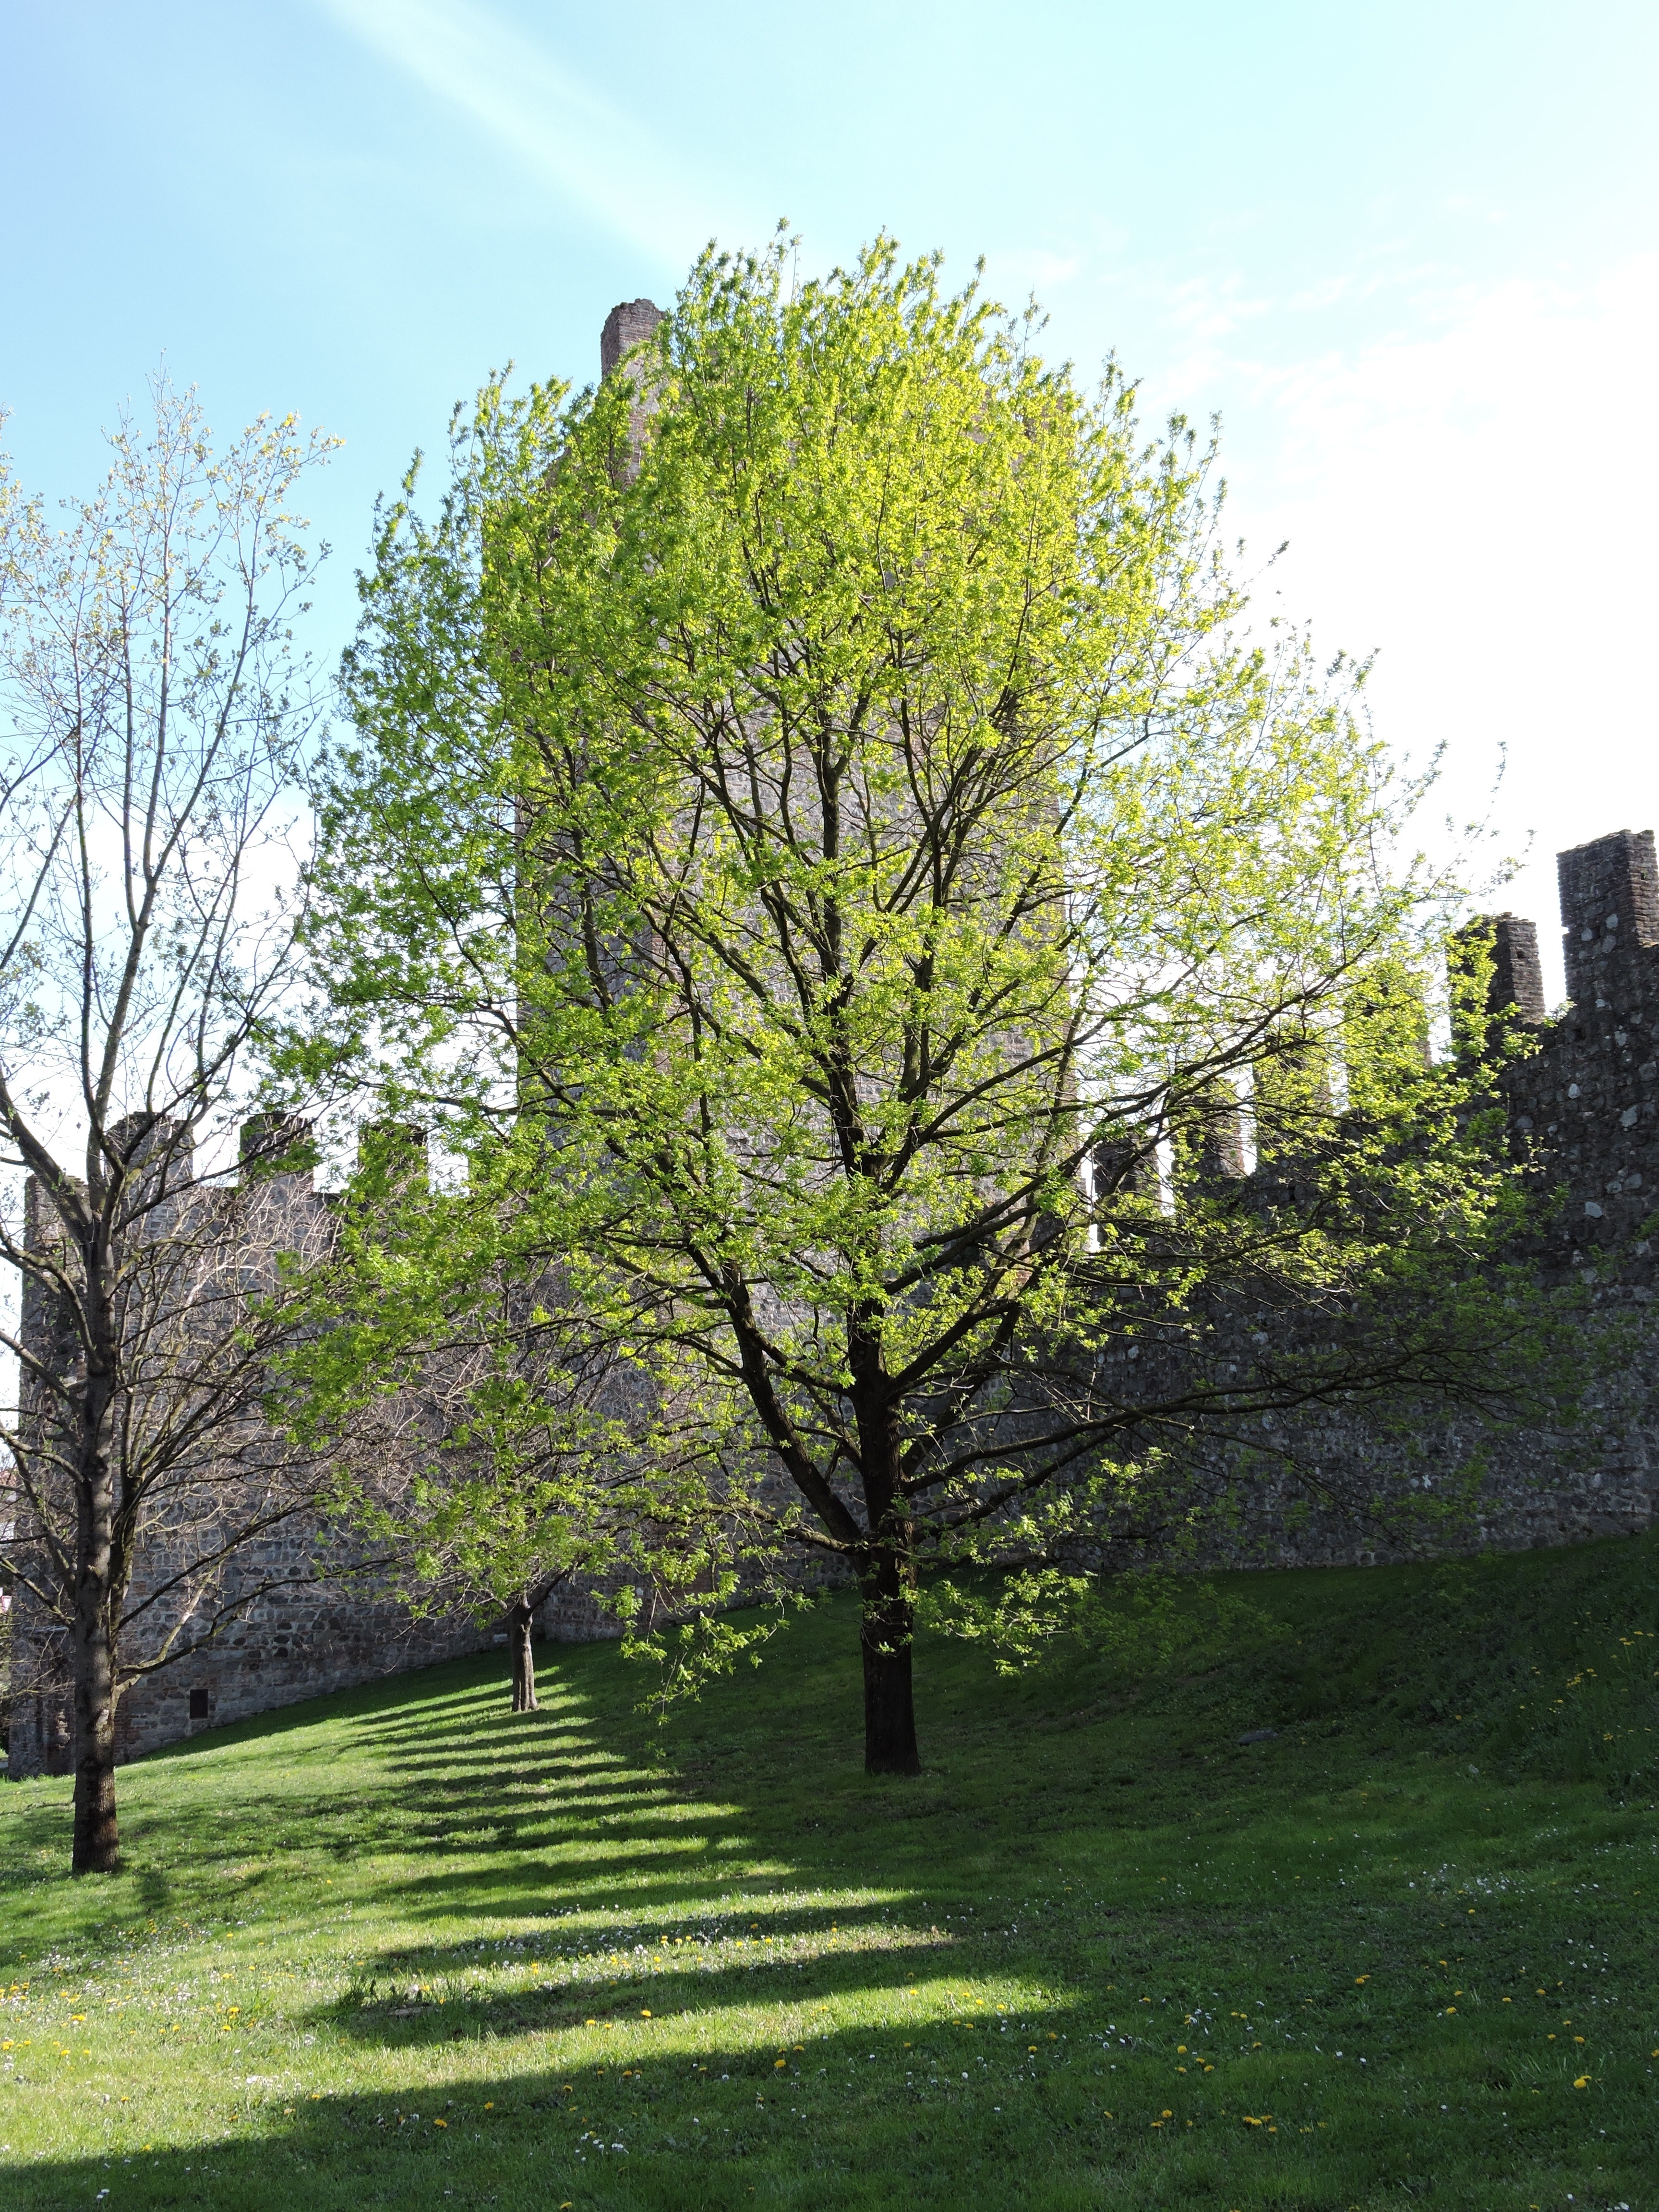
tree, nature, grass, branch, blossom, plant, lawn, meadow, leaf, flower, green, birch, autumn, castle, italy, botany, fortification, garden, shrub, walls, deciduous, torre, grove, woodland, middle ages, ecosystem, flowering plant, maidenhair tree, este, woody plant, land plant